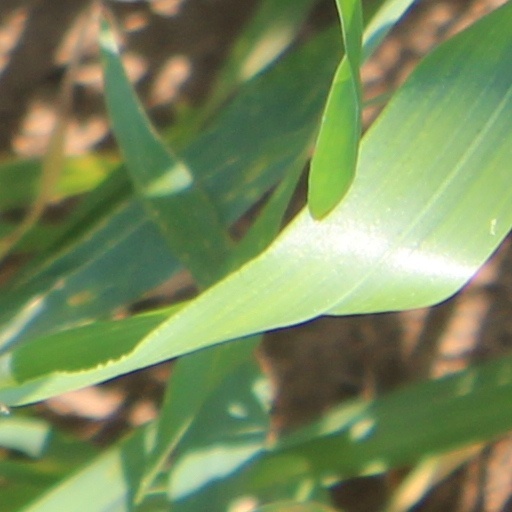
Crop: wheat